Aneurin Bevan

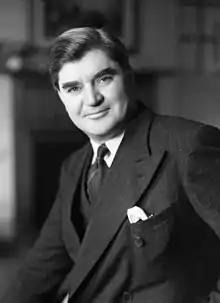
Bevan in 1943

Aneurin "Nye" Bevan PC (15 November 1897 – 6 July 1960) was a Welsh Labour Party politician, noted for spearheading the creation of the British National Health Service during his tenure as Minister of Health in Clement Attlee's government. He is also known for his wider contribution to the founding of the British welfare state. He was first elected as MP for Ebbw Vale in 1929, and used his Parliamentary platform to make a number of influential criticisms of Winston Churchill and his government during the Second World War. Before entering Parliament, Bevan was involved in miners' union politics and was a leading figure in the 1926 general strike. Bevan is widely regarded as one of the most influential left-wing politicians in British history.